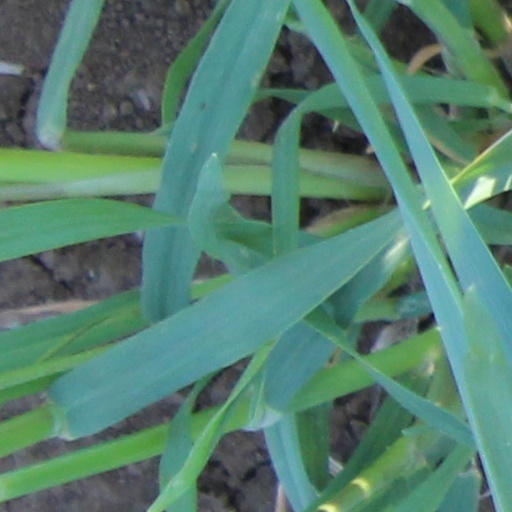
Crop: wheat